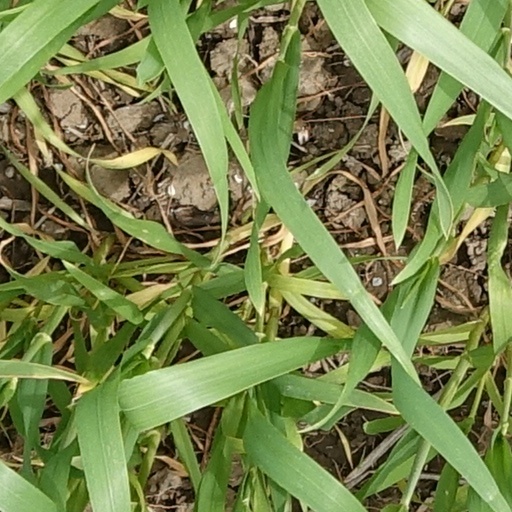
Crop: wheat